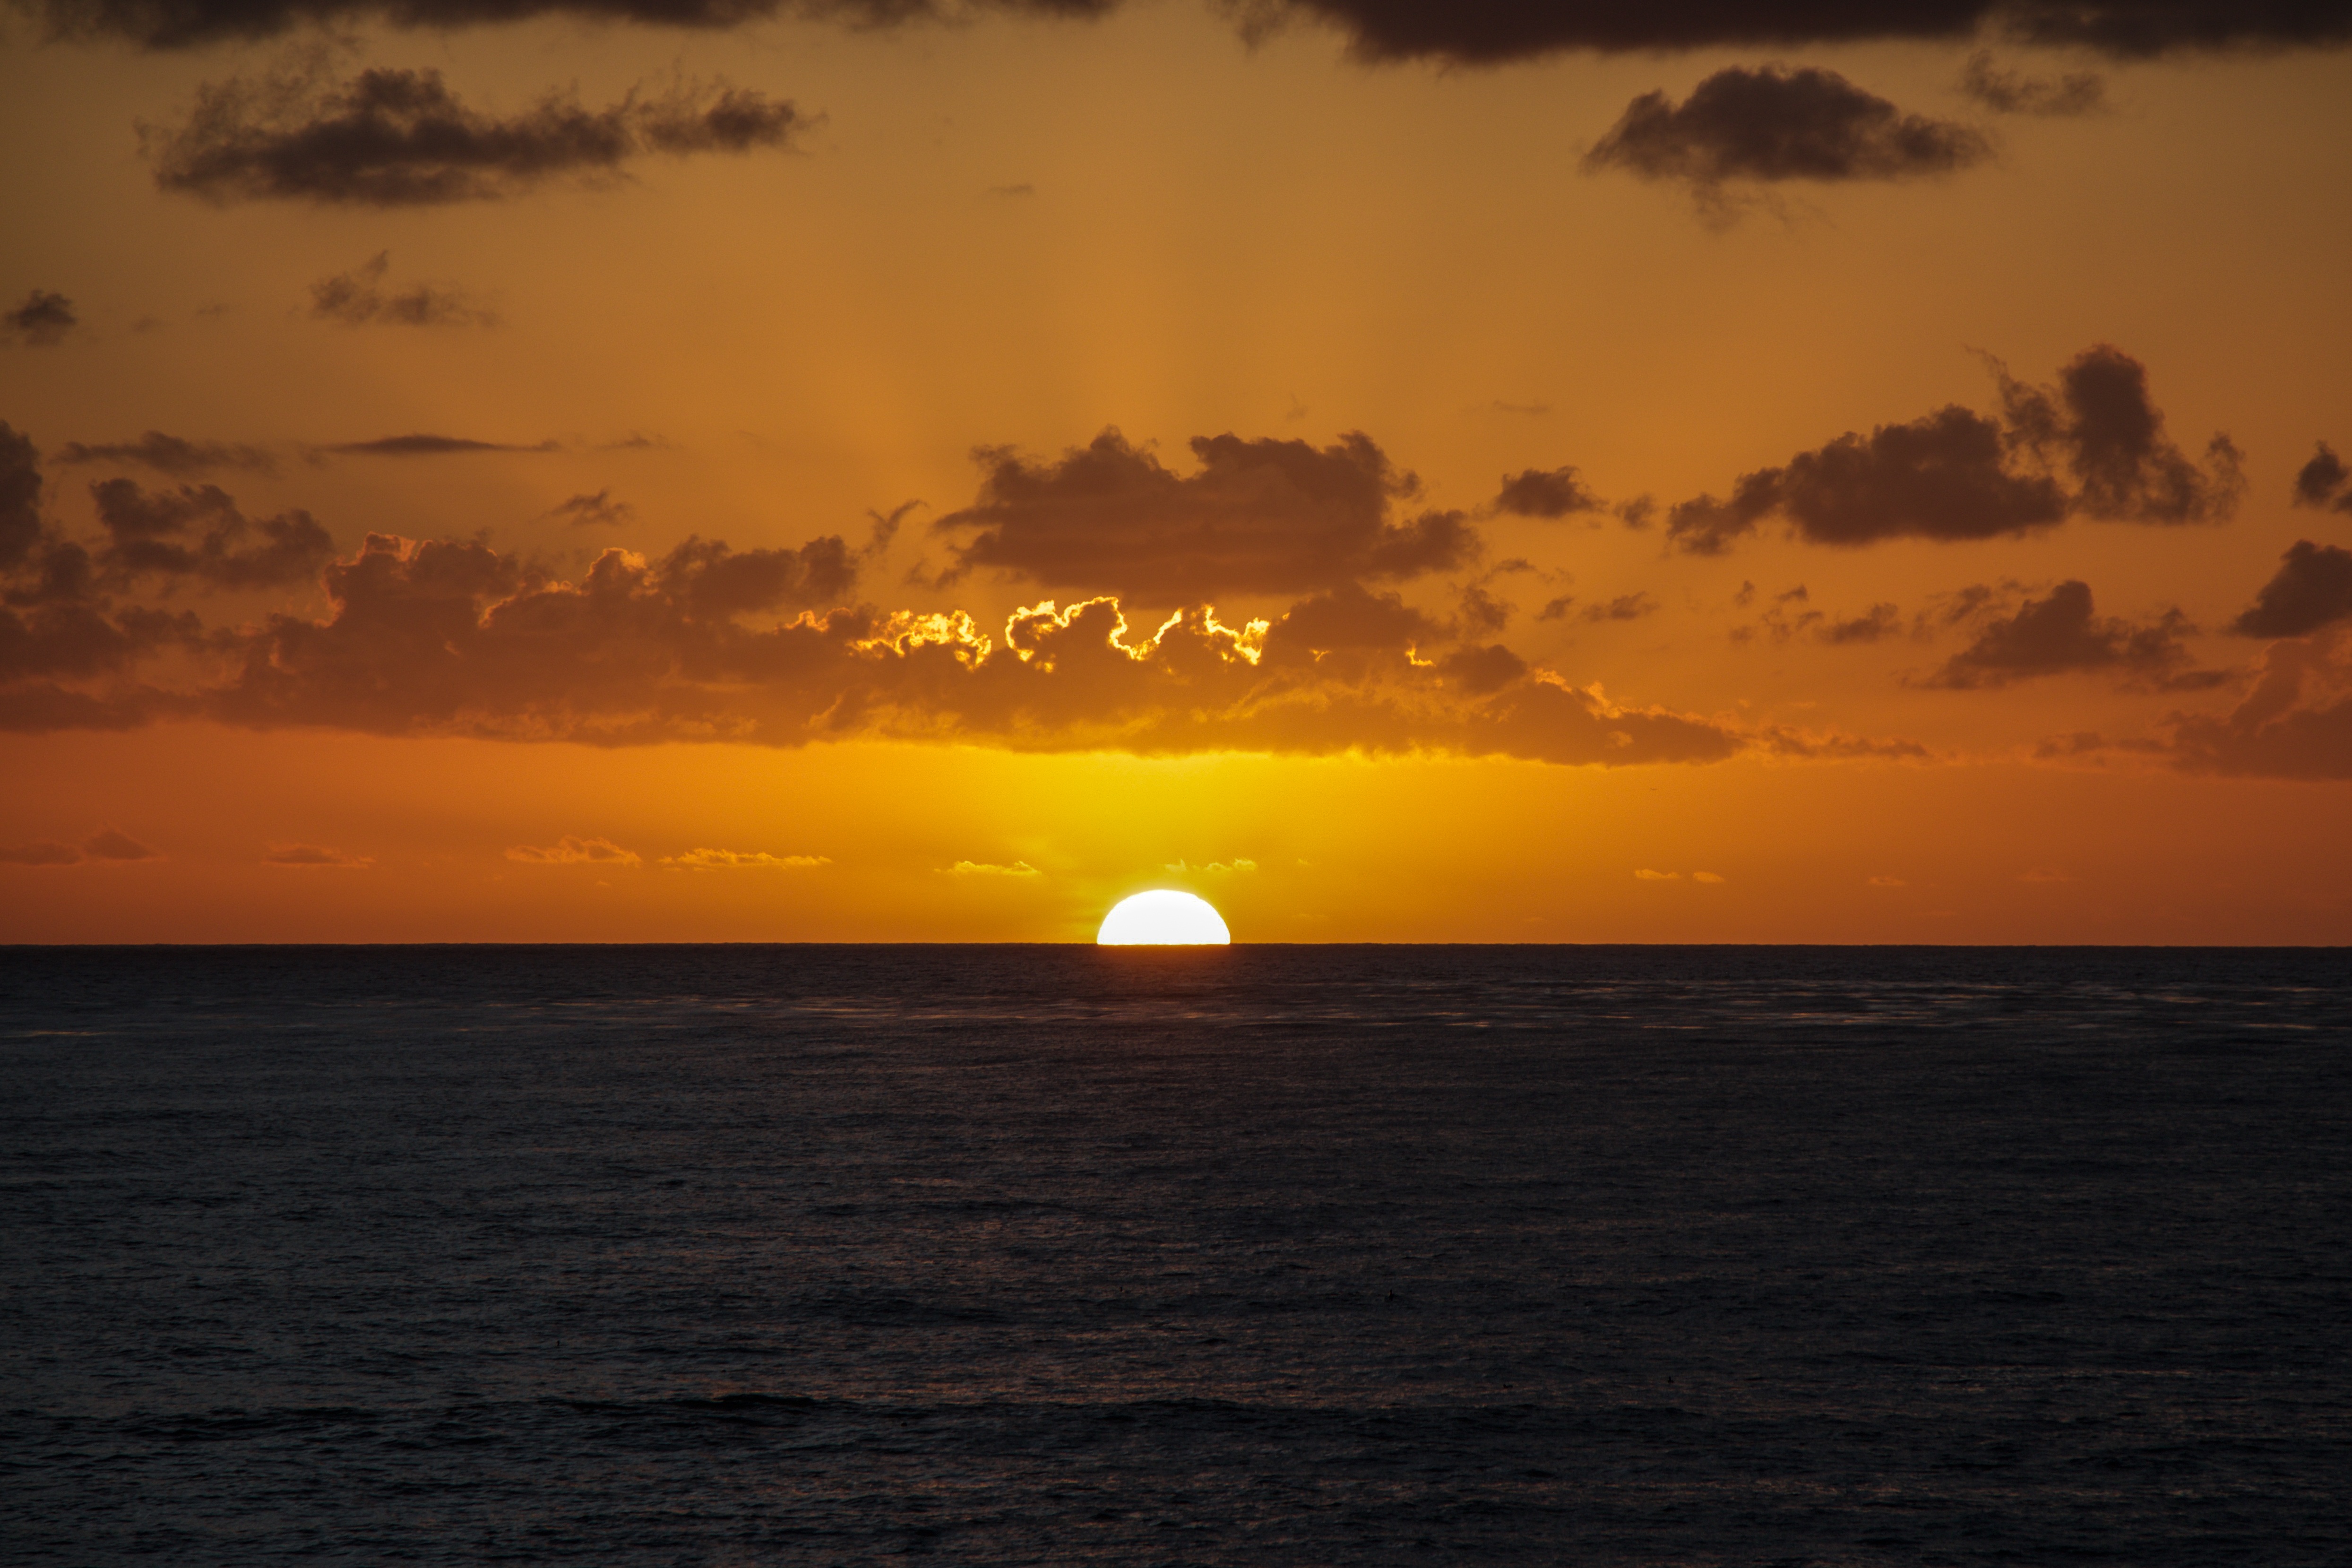
beach, sea, coast, water, nature, ocean, horizon, silhouette, light, cloud, sky, sun, sunrise, sunset, skyline, sunlight, morning, wave, dawn, travel, dusk, evening, orange, reflection, scenic, seascape, usa, calm, serene, bay, harbor, california, pacific, afterglow, san diego, san diego skyline, wind wave